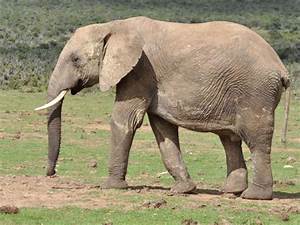
Label: elefante